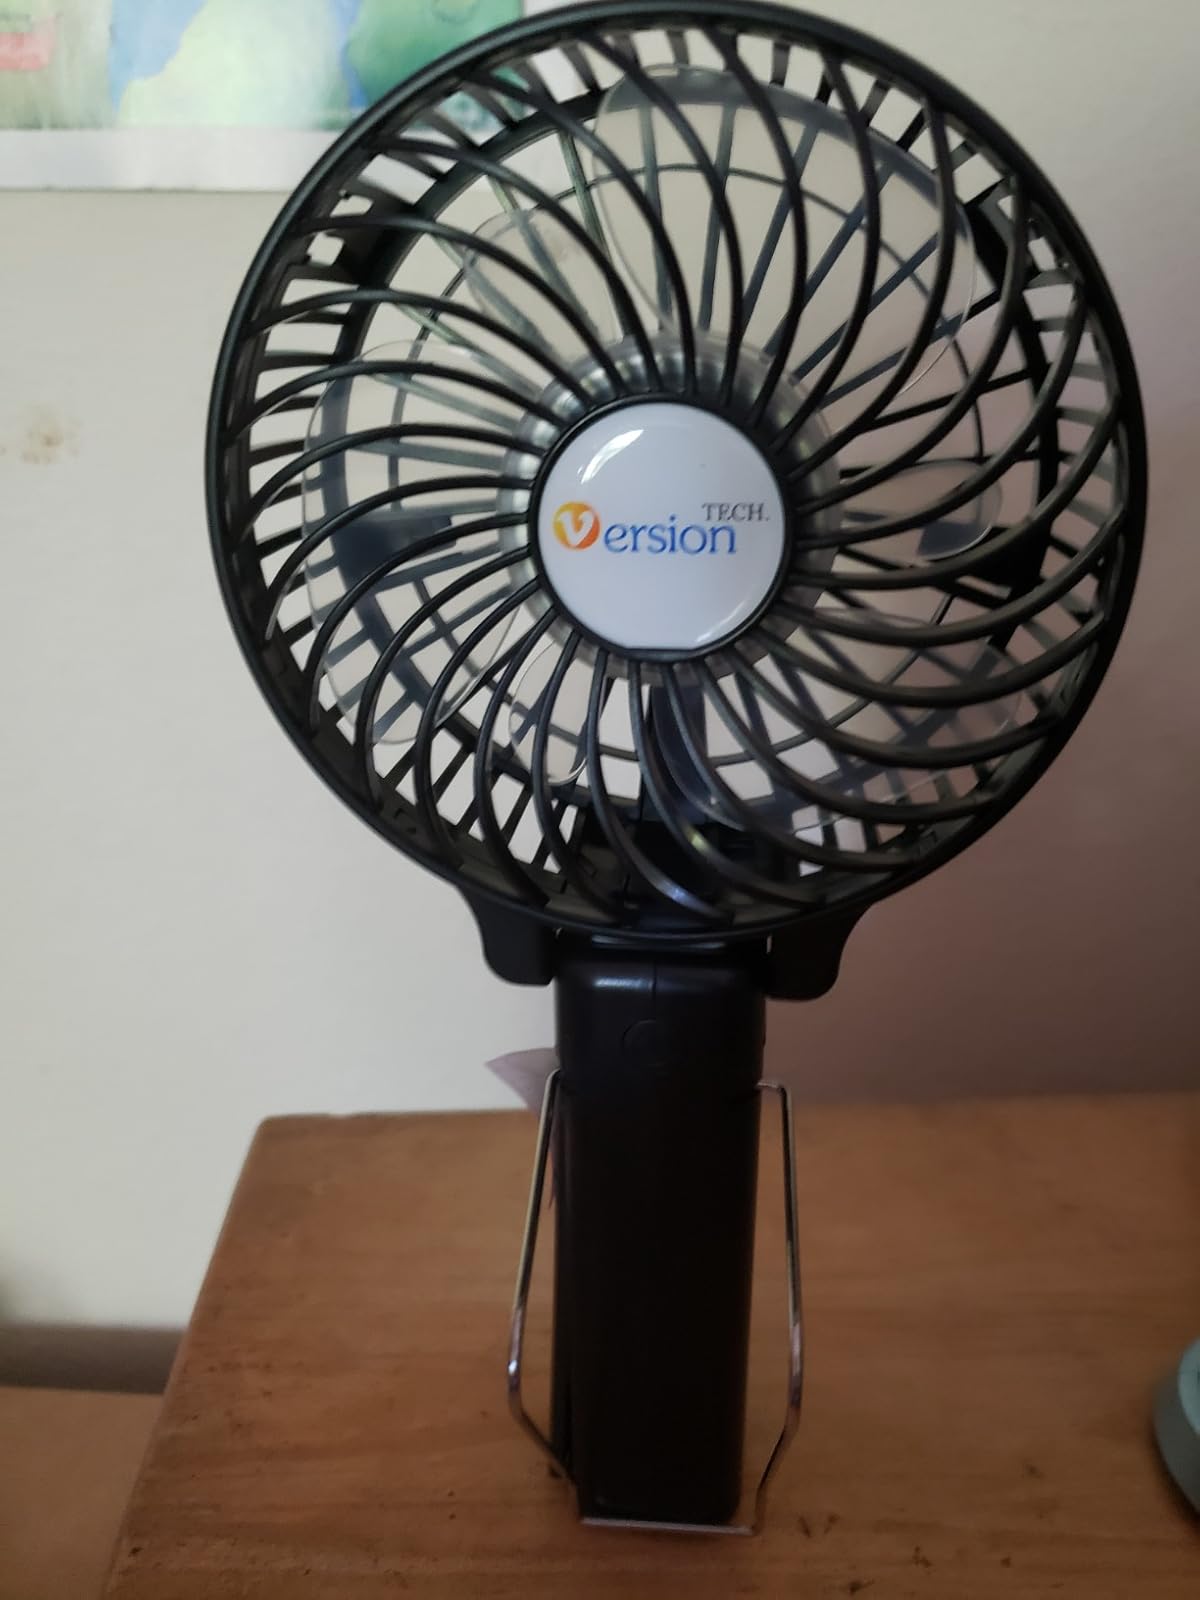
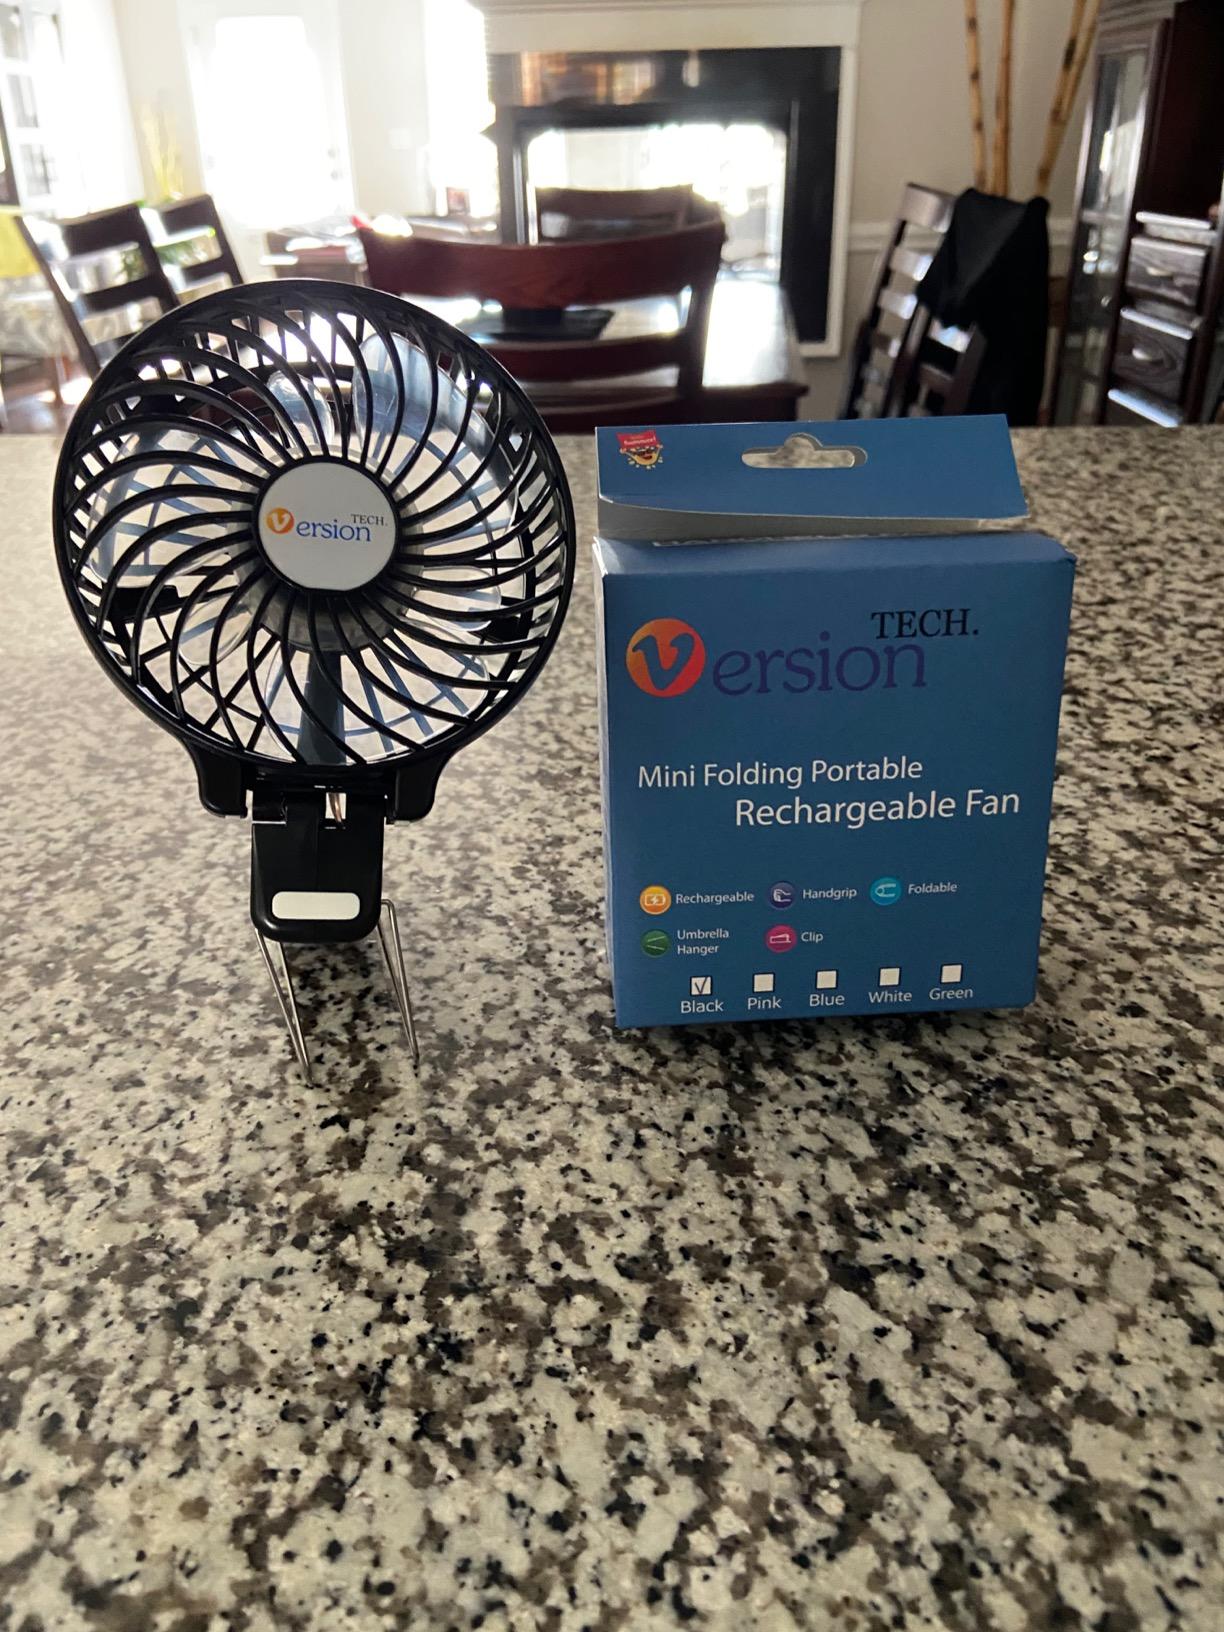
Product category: fan
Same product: yes